2018 Sailing World Championships

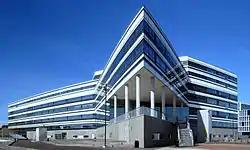
Navitas Park

Sailing was held on Aarhus Bay with the regatta centre at Navitas Park. The venue had earlier hosted the 2008 ISAF Youth Sailing World Championships, the 2010 505 World Championship, the 2011 A-Cat World Championship and the 2013 49er & 49er FX European Championships.